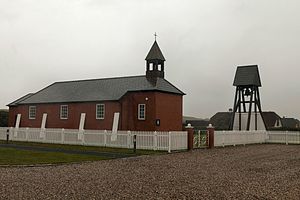
Thorsminde
Thorminde Kirke - en ombygget redningsstation
Thorsminde ligger i det nordlige Vestjylland og er en fiskeriby med 341 indbyggere. Den ligger i Sønder Nissum Sogn omtrent midt på landtangen der adskiller Nissum Fjord og Vesterhavet. Byen hører til Holstebro Kommune og er beliggende i Region Midtjylland.